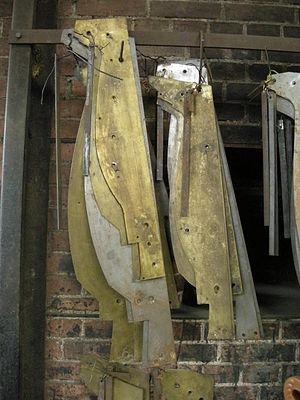
La fonderie Cornille-Havard est une fonderie de cloches située à Villedieu-les-Poêles.
Une cloche est un objet simple destiné à l'émission d'un son. C'est un instrument de percussion et un idiophone. Sa forme est habituellement un tambour ouvert et évidé d'une seule pièce qui résonne après avoir été frappé. Un objet de cette forme est dit campaniforme.
Les laitons sont des alliages jaunes, très ductiles et malléables, composés essentiellement de cuivre et de zinc, aux proportions variables, dont la fabrication directe à partir de minerais appropriés était déjà maîtrisée par les métallurgistes avant l'Antiquité. Selon les propriétés visées, ils peuvent aujourd'hui contenir d'autres éléments d'addition comme le plomb, l'étain, le nickel, le chrome et le magnésium, dans des proportions très modérées.